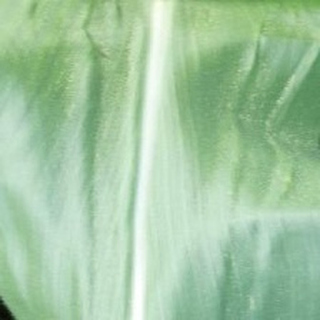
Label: healthy_corn